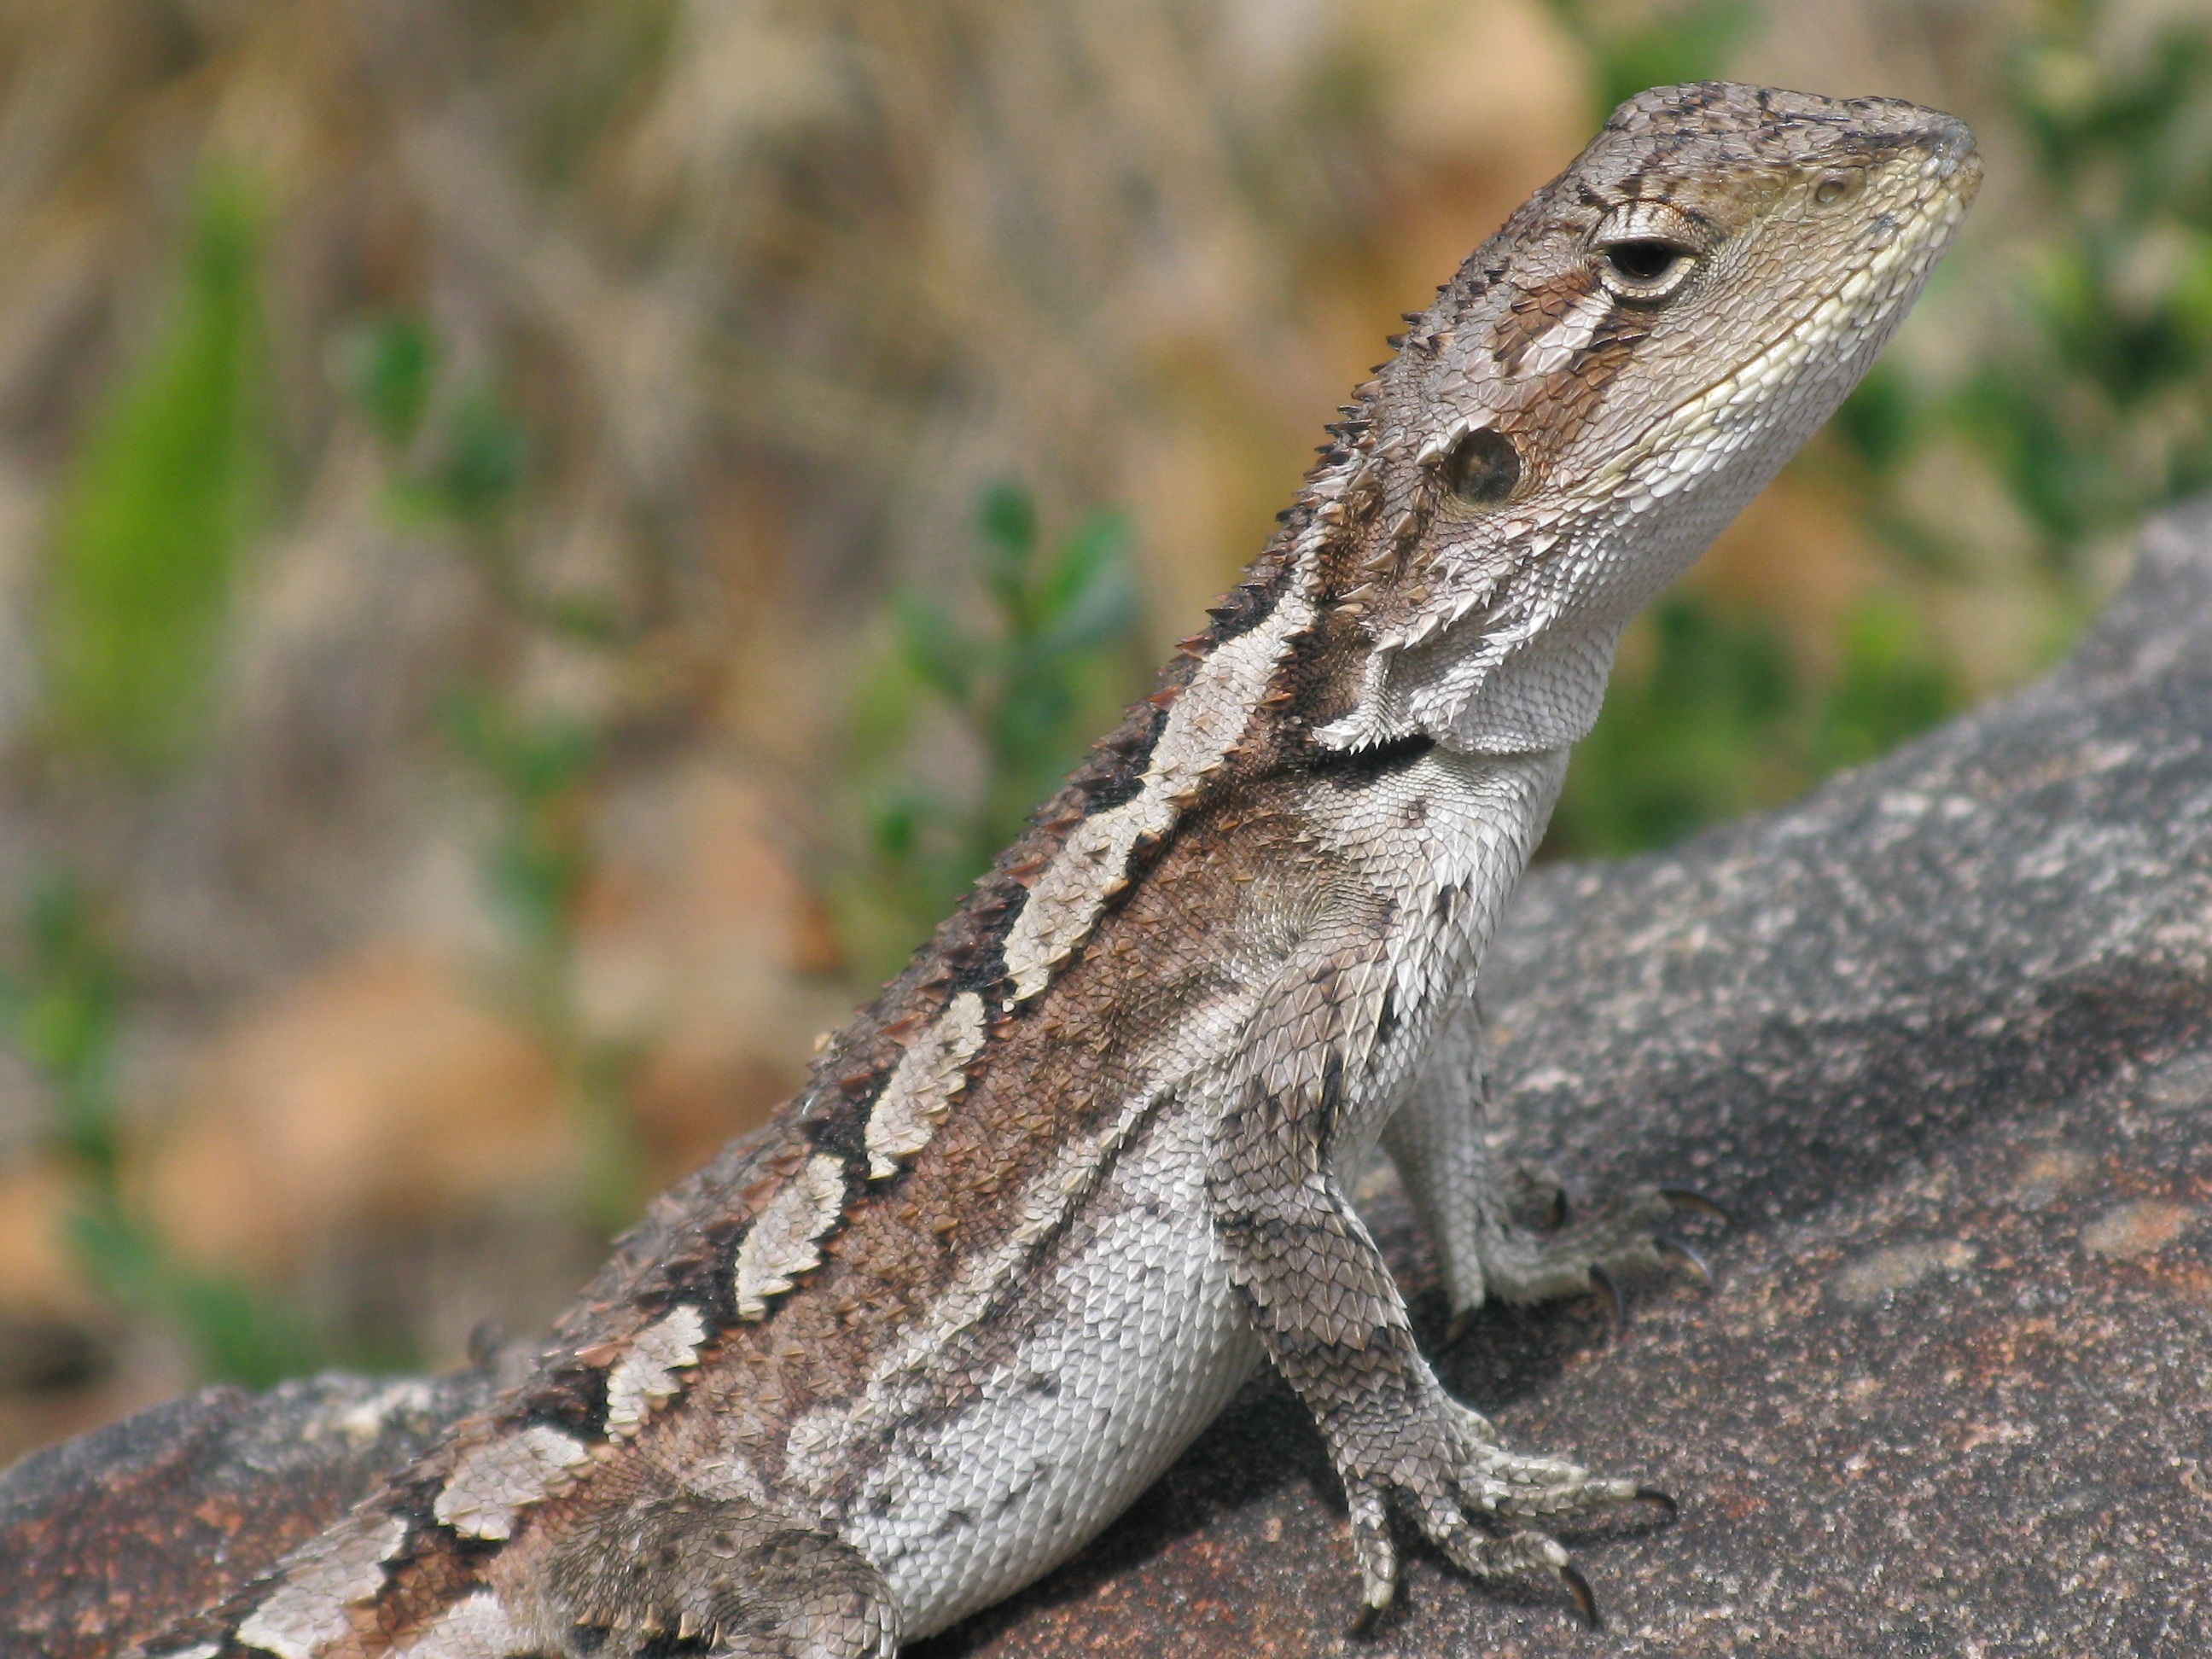
wildlife, wild, reptile, iguana, fauna, lizard, green lizard, australia, vertebrate, scales, lacerta, agamidae, agama, dactyloidae, scaled reptile, lacertidae, american chameleon